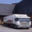
Label: truck